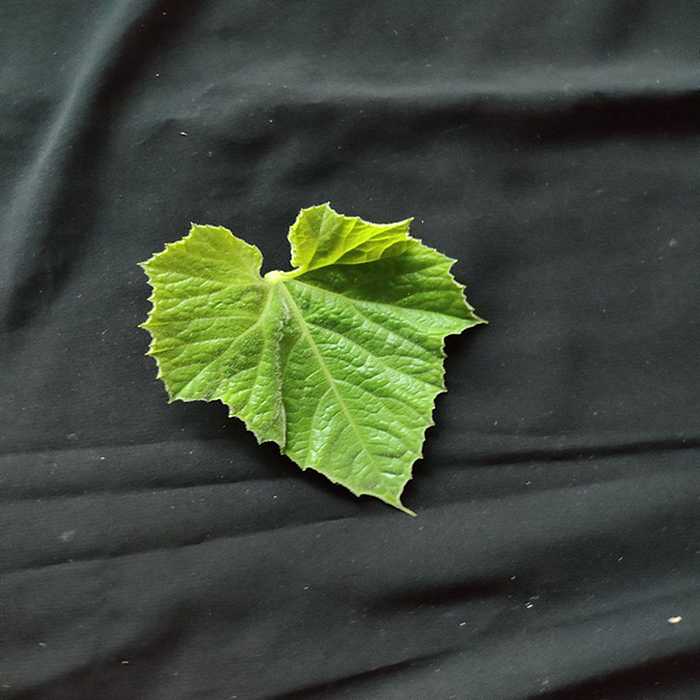
Plant: Bottle gourd
Label: Fresh leaf